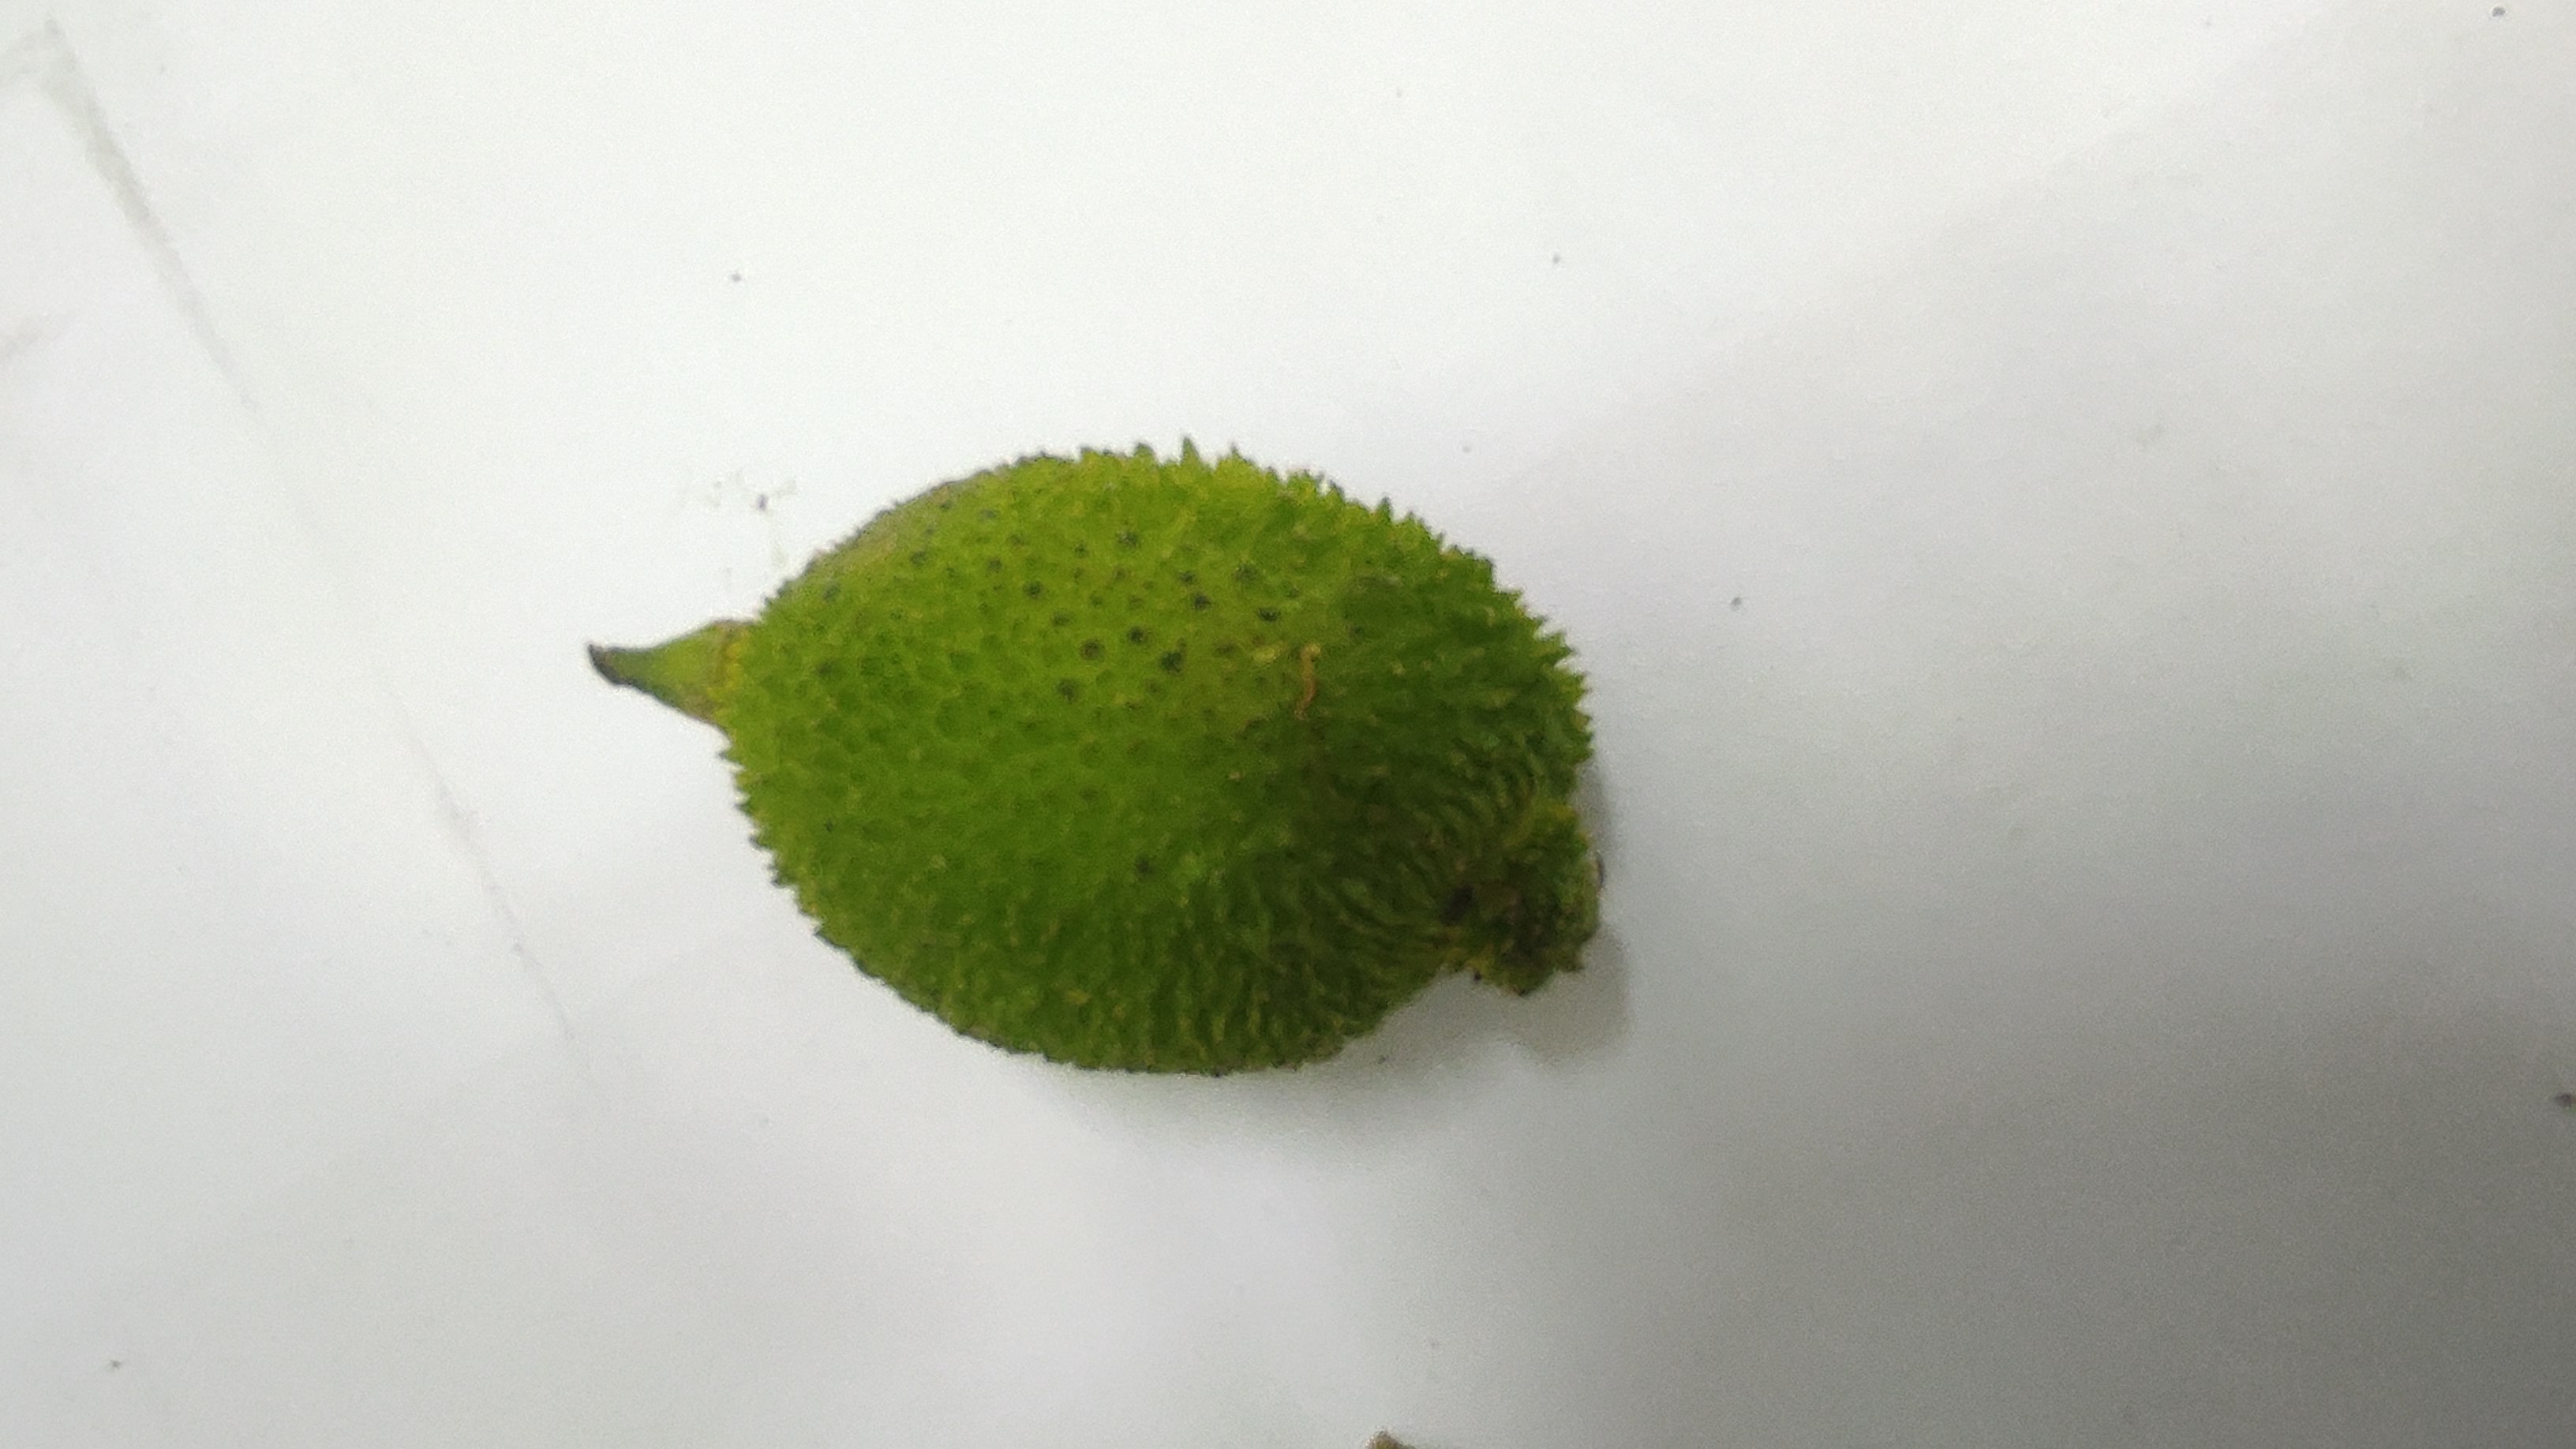
Crop: Spiny Gourd
Condition: Fresh